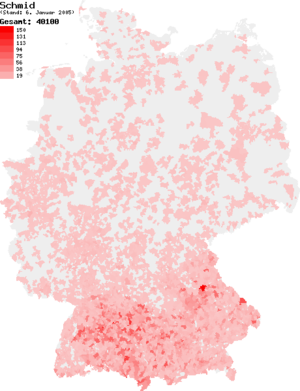
Alexander Schmid, skieur alpin allemand ;